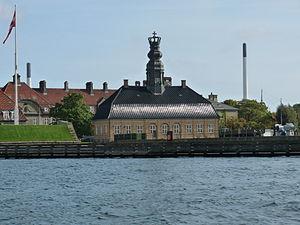
Holmen est un quartier de Copenhague au Danemark. C'est un archipel d'îles artificielles dans le nord-est du quartier de Christianshavn.